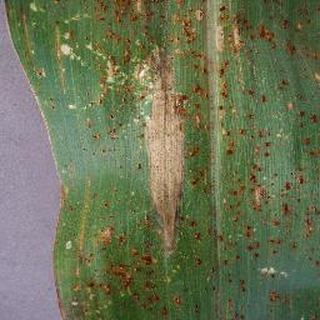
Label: corn_northern_leaf_blight